Reg Smythe

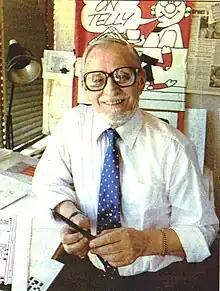
Reg Smythe

Reginald Smyth (10 July 1917 – 13 June 1998) was a British cartoonist who created the popular, long-running "Andy Capp" comic strip.